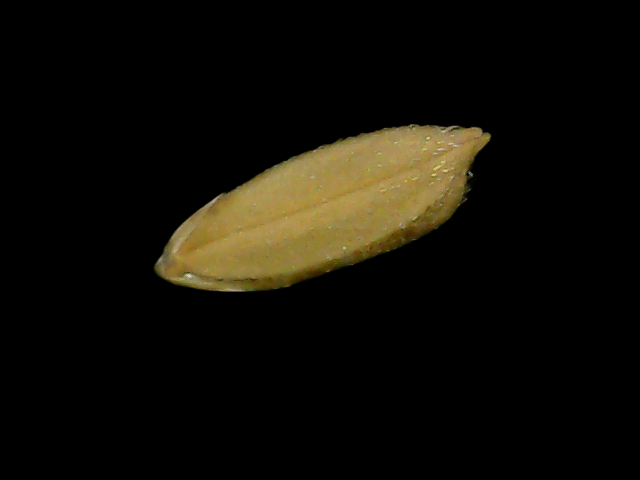
Rice variety: Bd76